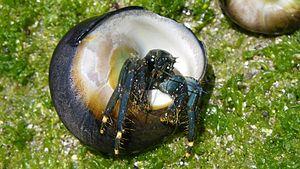
Clibanarius est un genre de crustacés décapodes de la famille des Diogenidae.